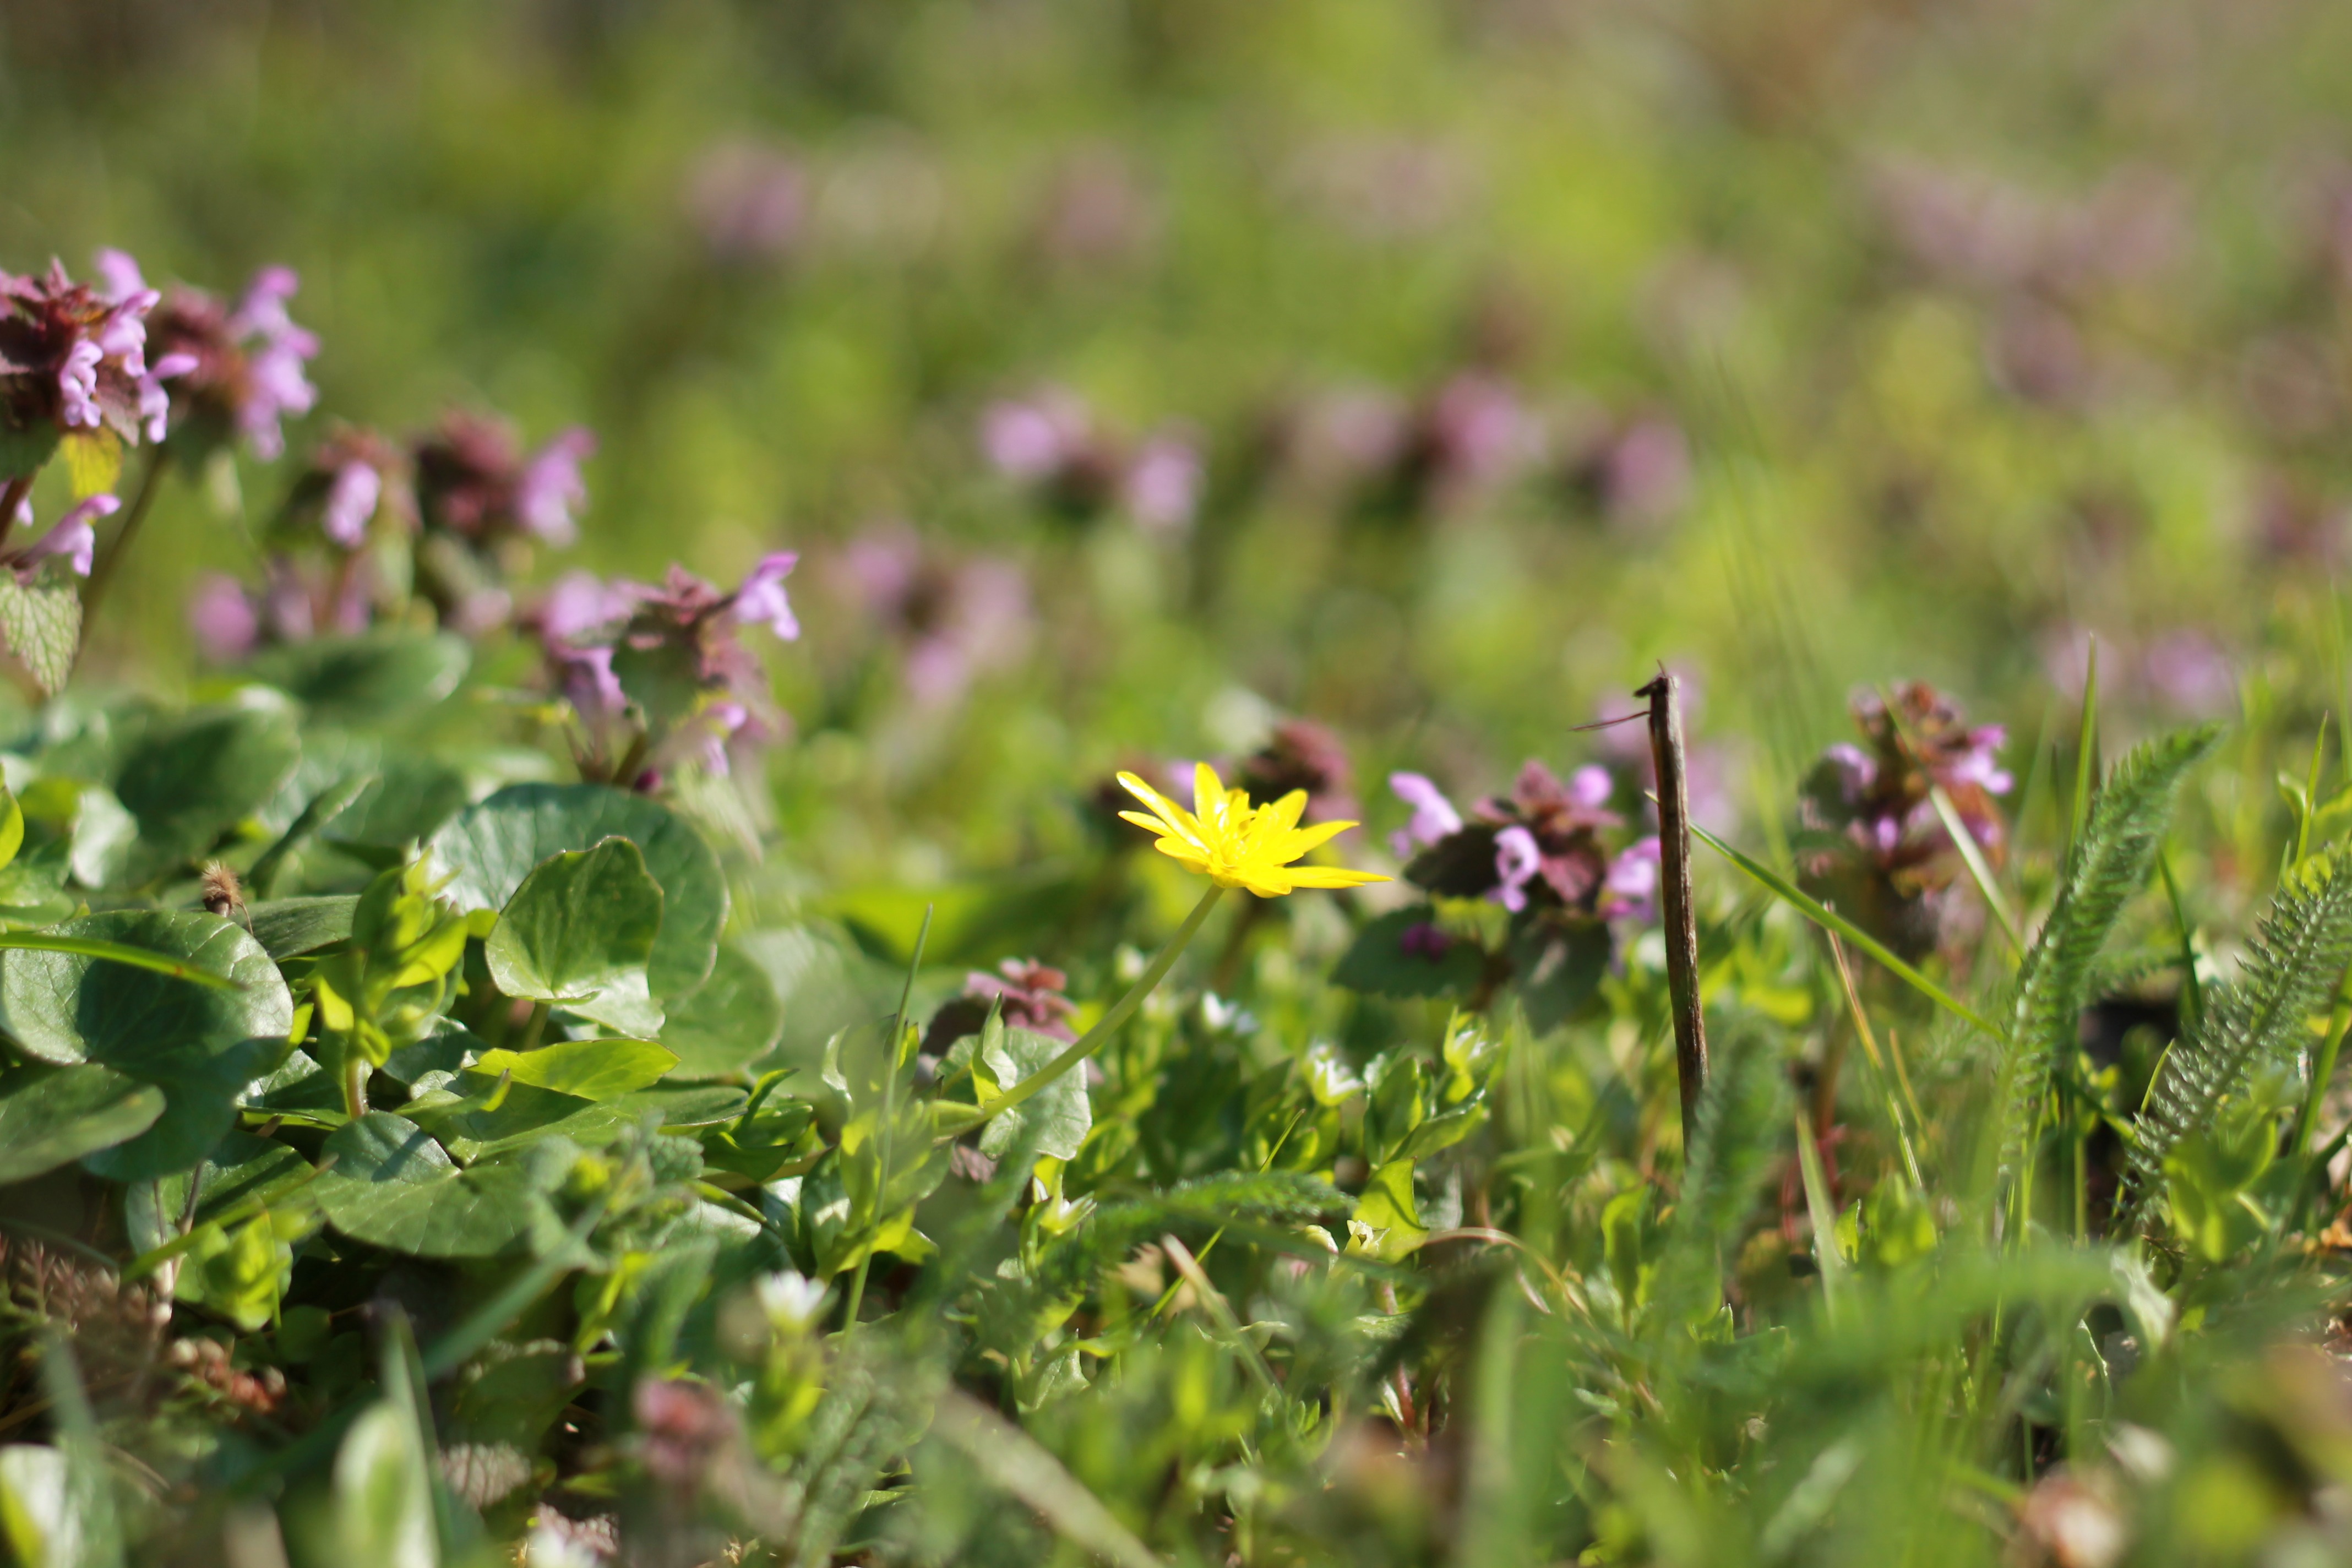
nature, grass, plant, sunshine, field, lawn, meadow, prairie, flower, spring, green, botany, yellow, flora, wildflower, flowers, grassland, spring flowers, macro photography, flowering plant, daisy family, annual plant, land plant